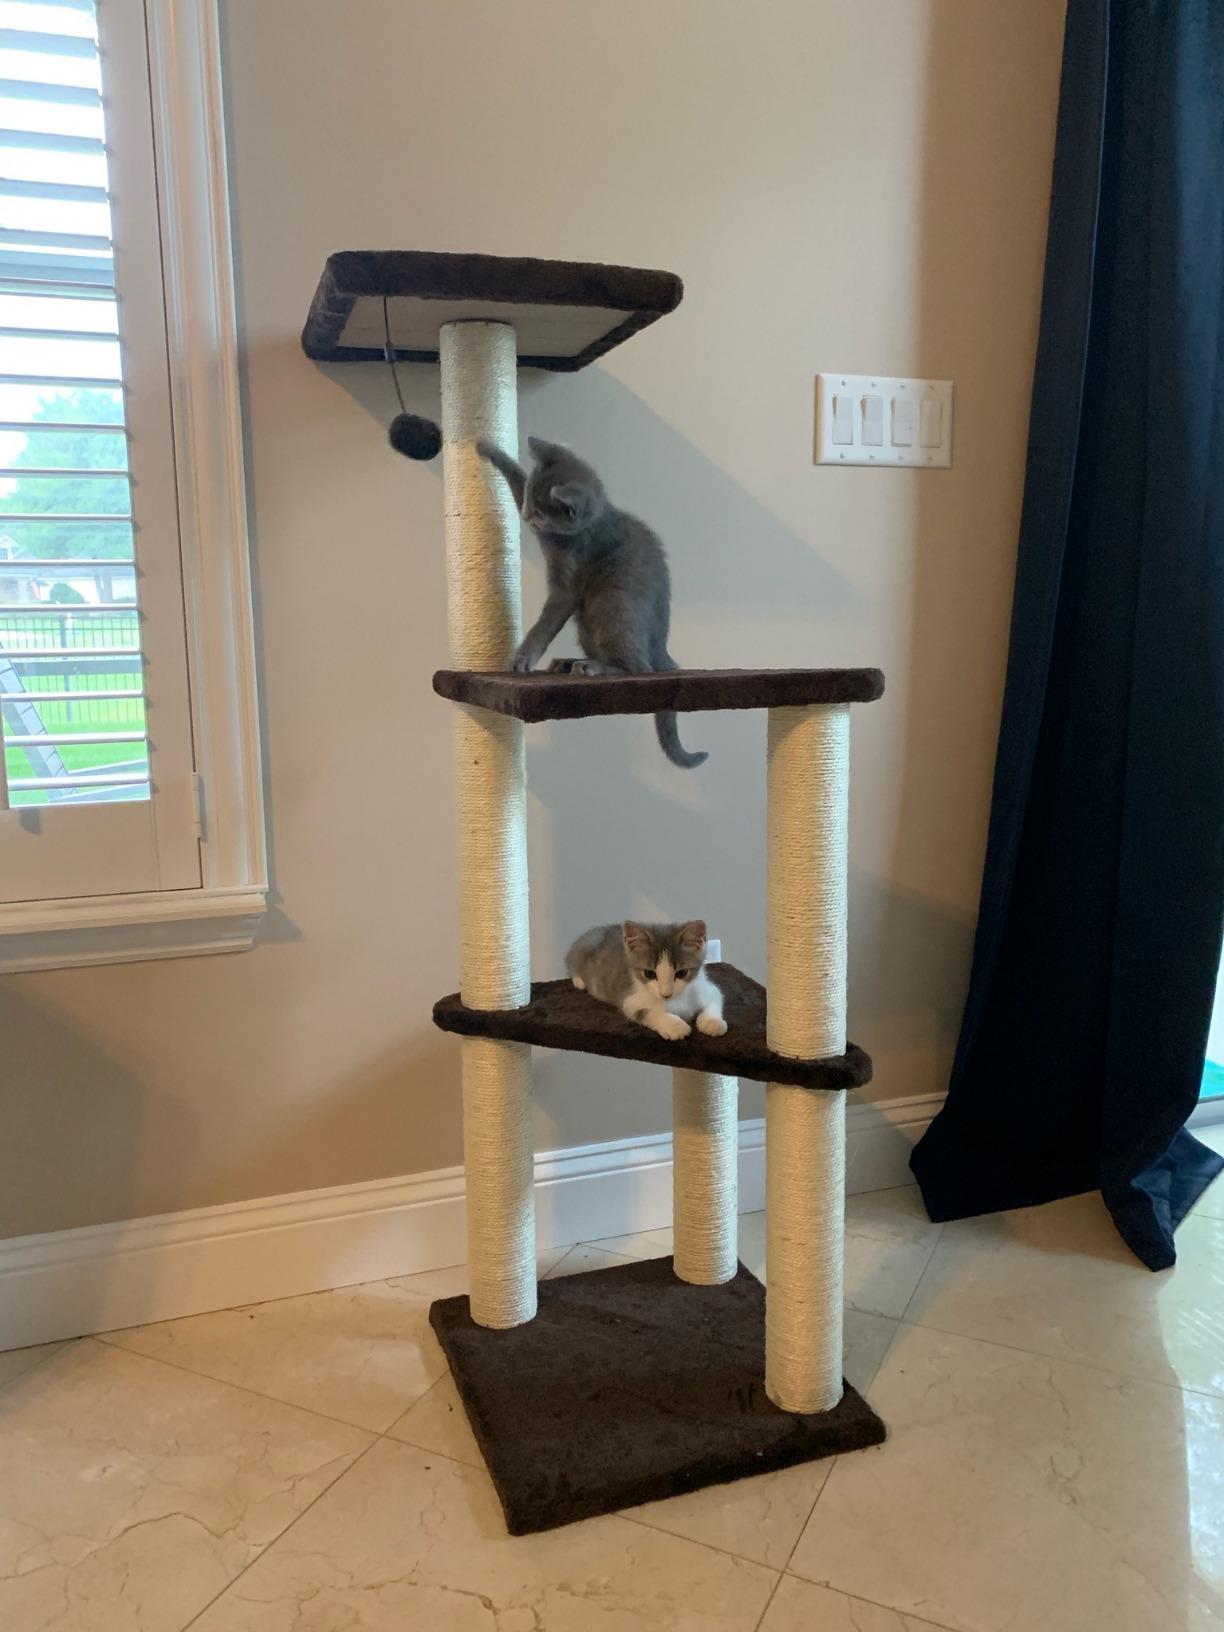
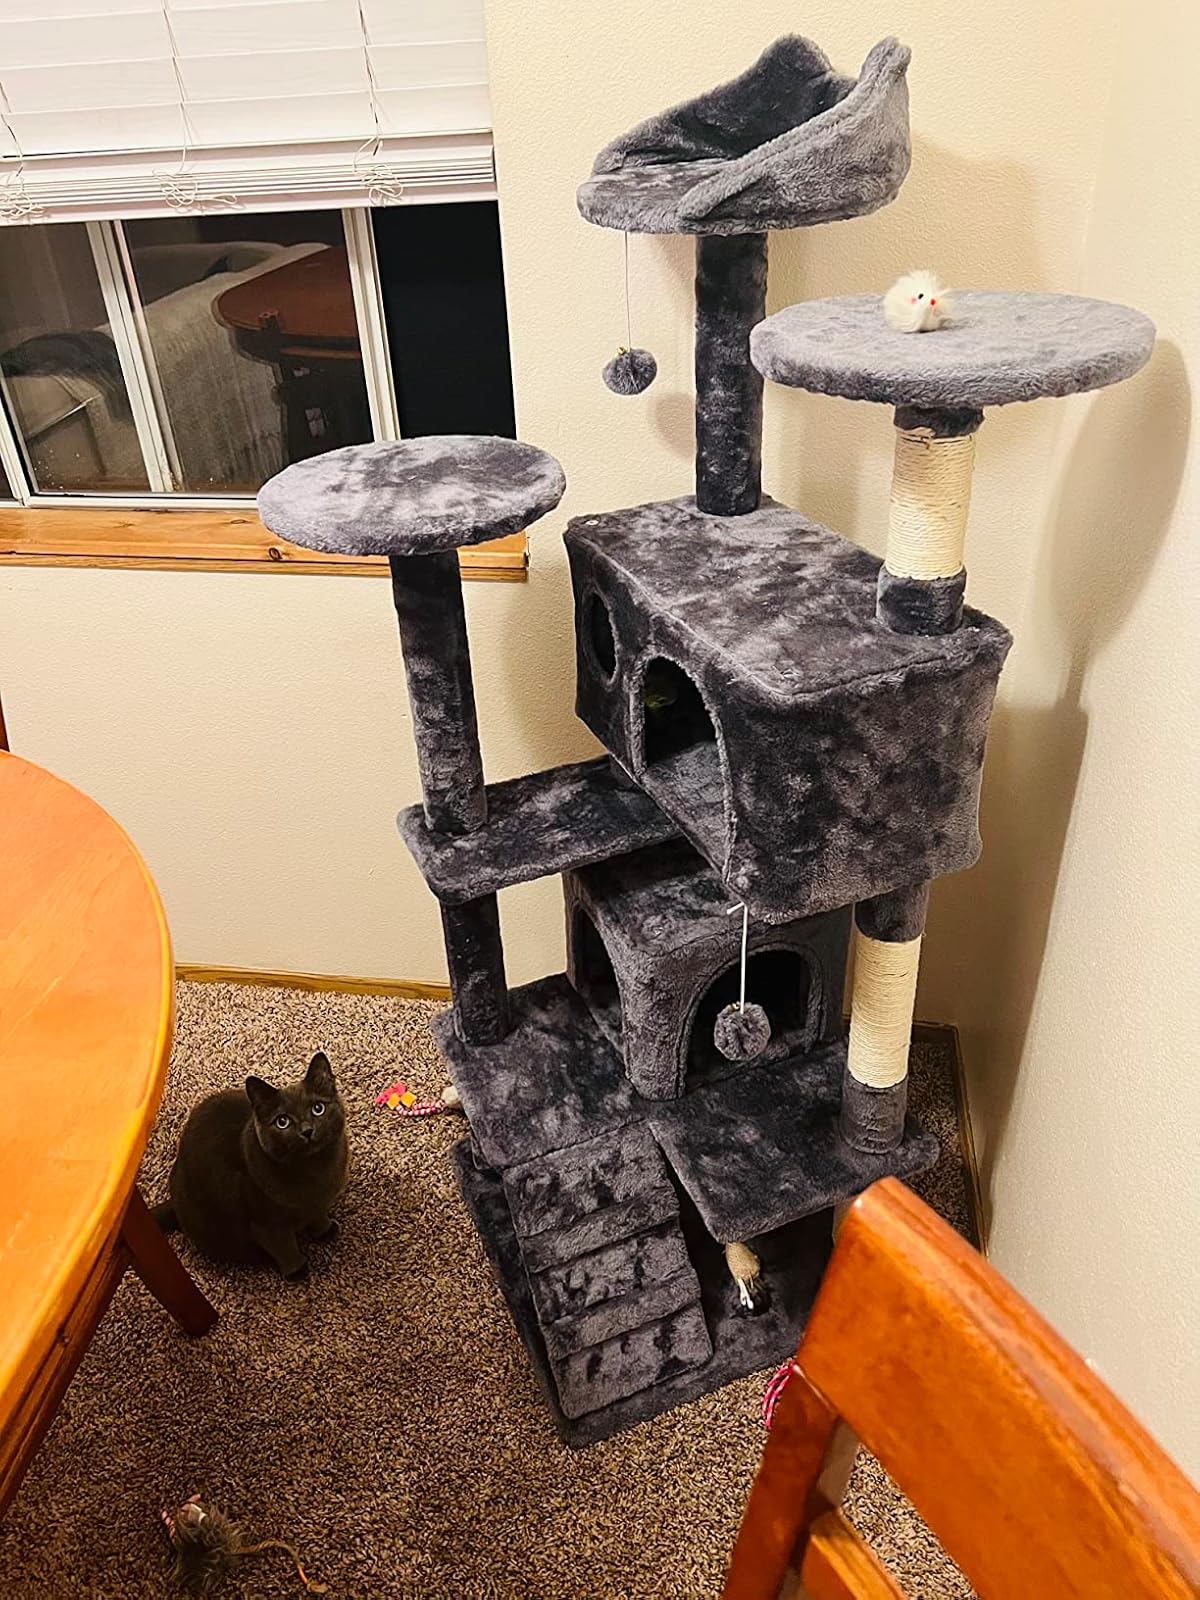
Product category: items_cat tree
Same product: no